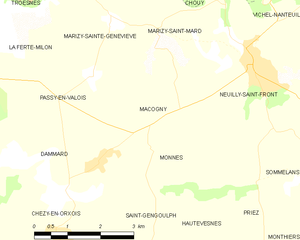
Carte des communes françaises: Macogny